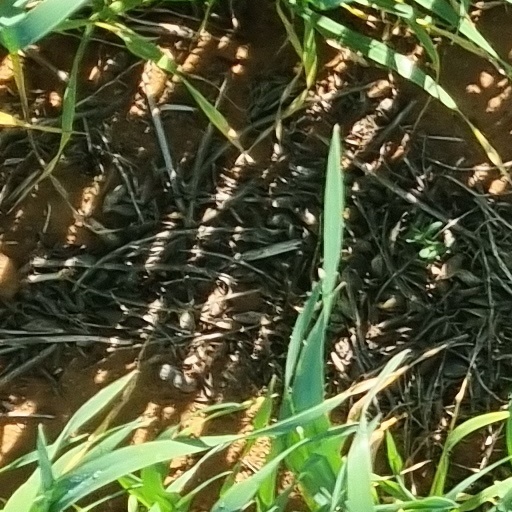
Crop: wheat